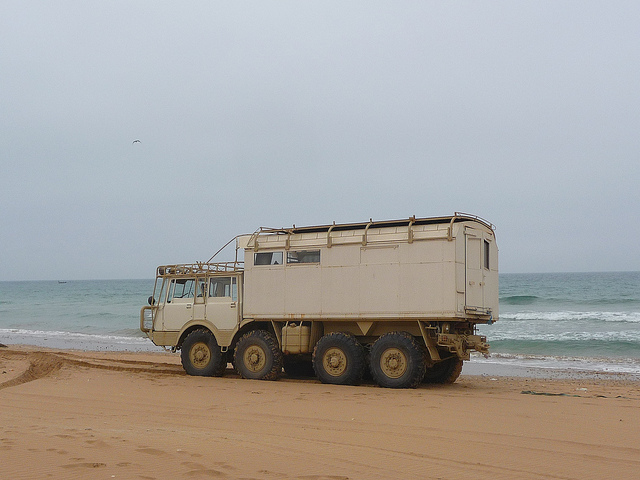
A large truck traveling along the shoreline at a beach.

a truck on a beach near a large body of water

A large white truck moving along a sandy beach in front of the ocean.

A large military truck traveling down a sand covered beach.